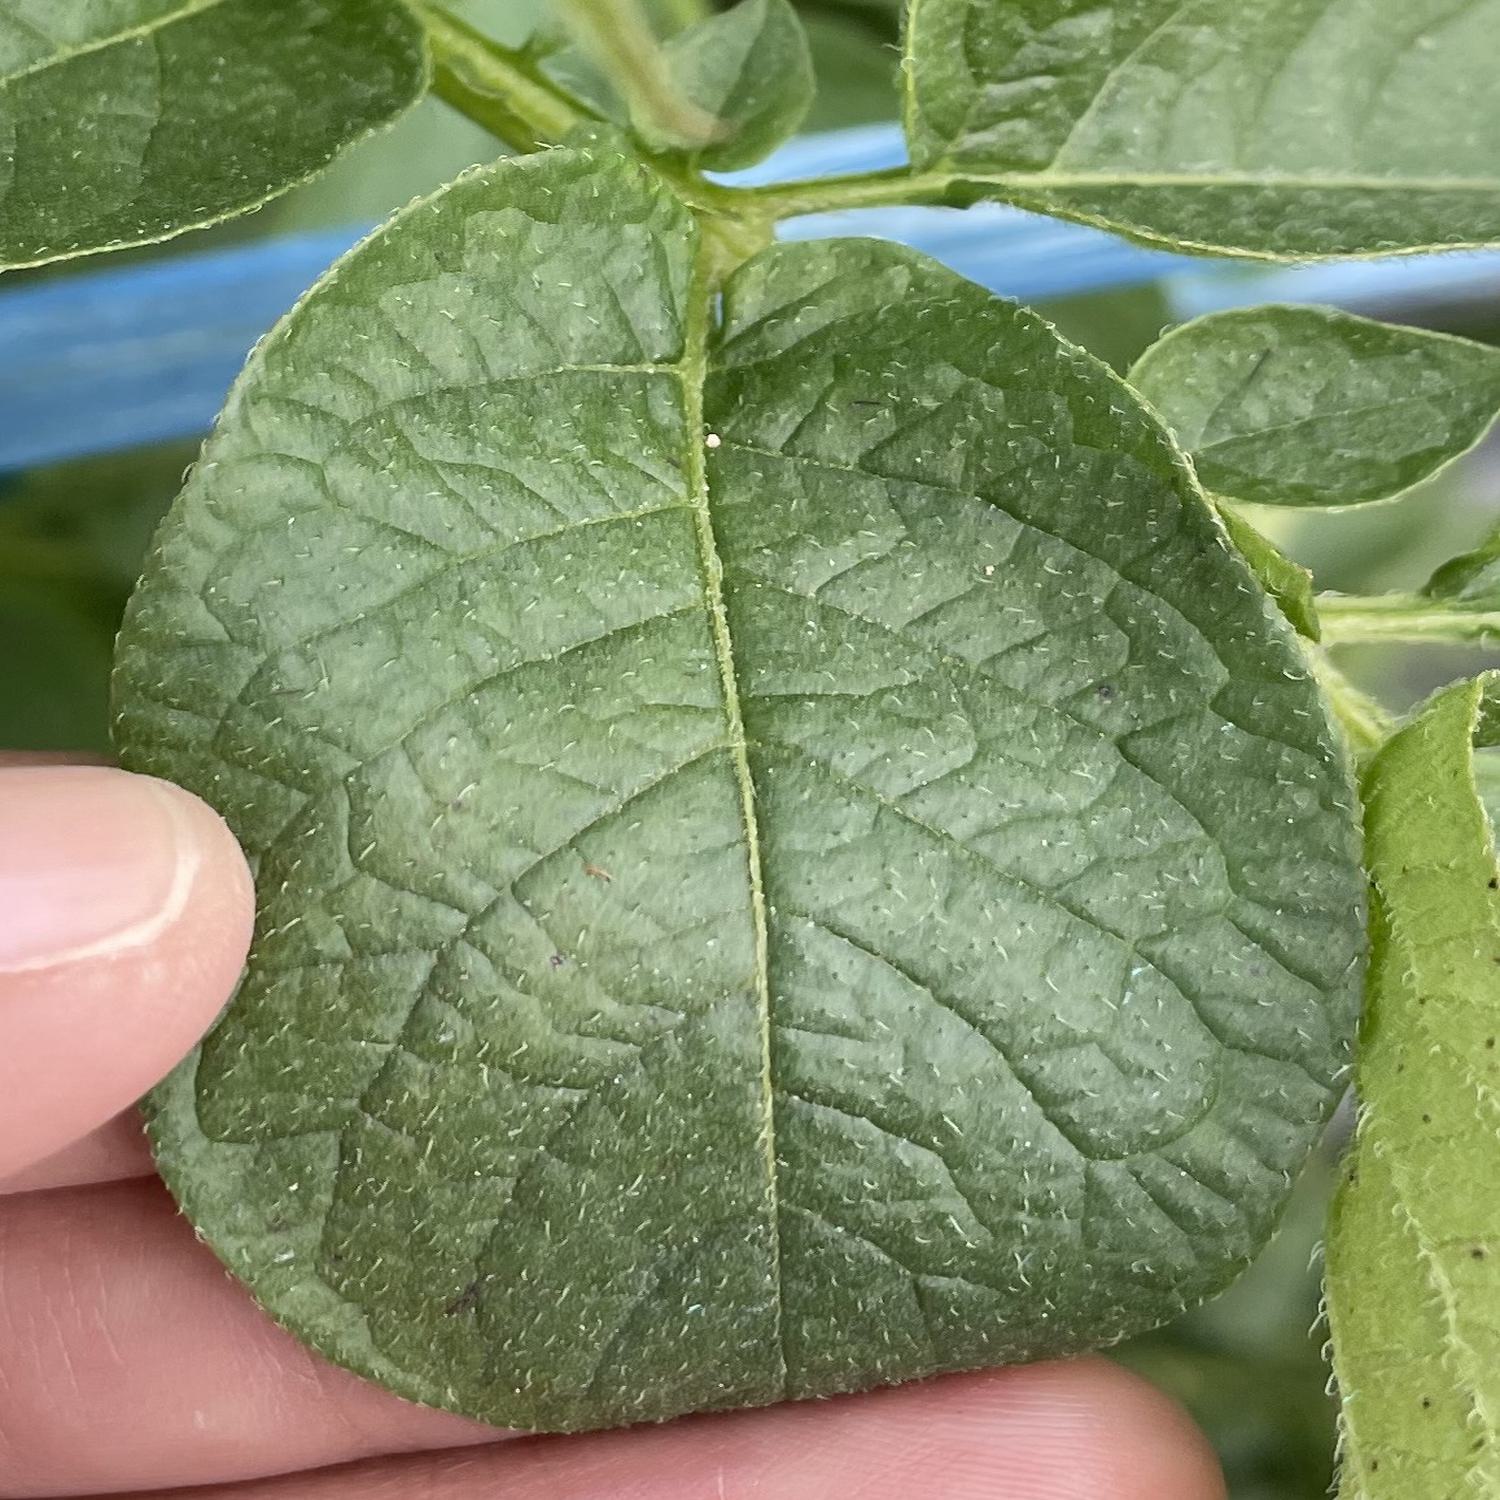
Label: Healthy